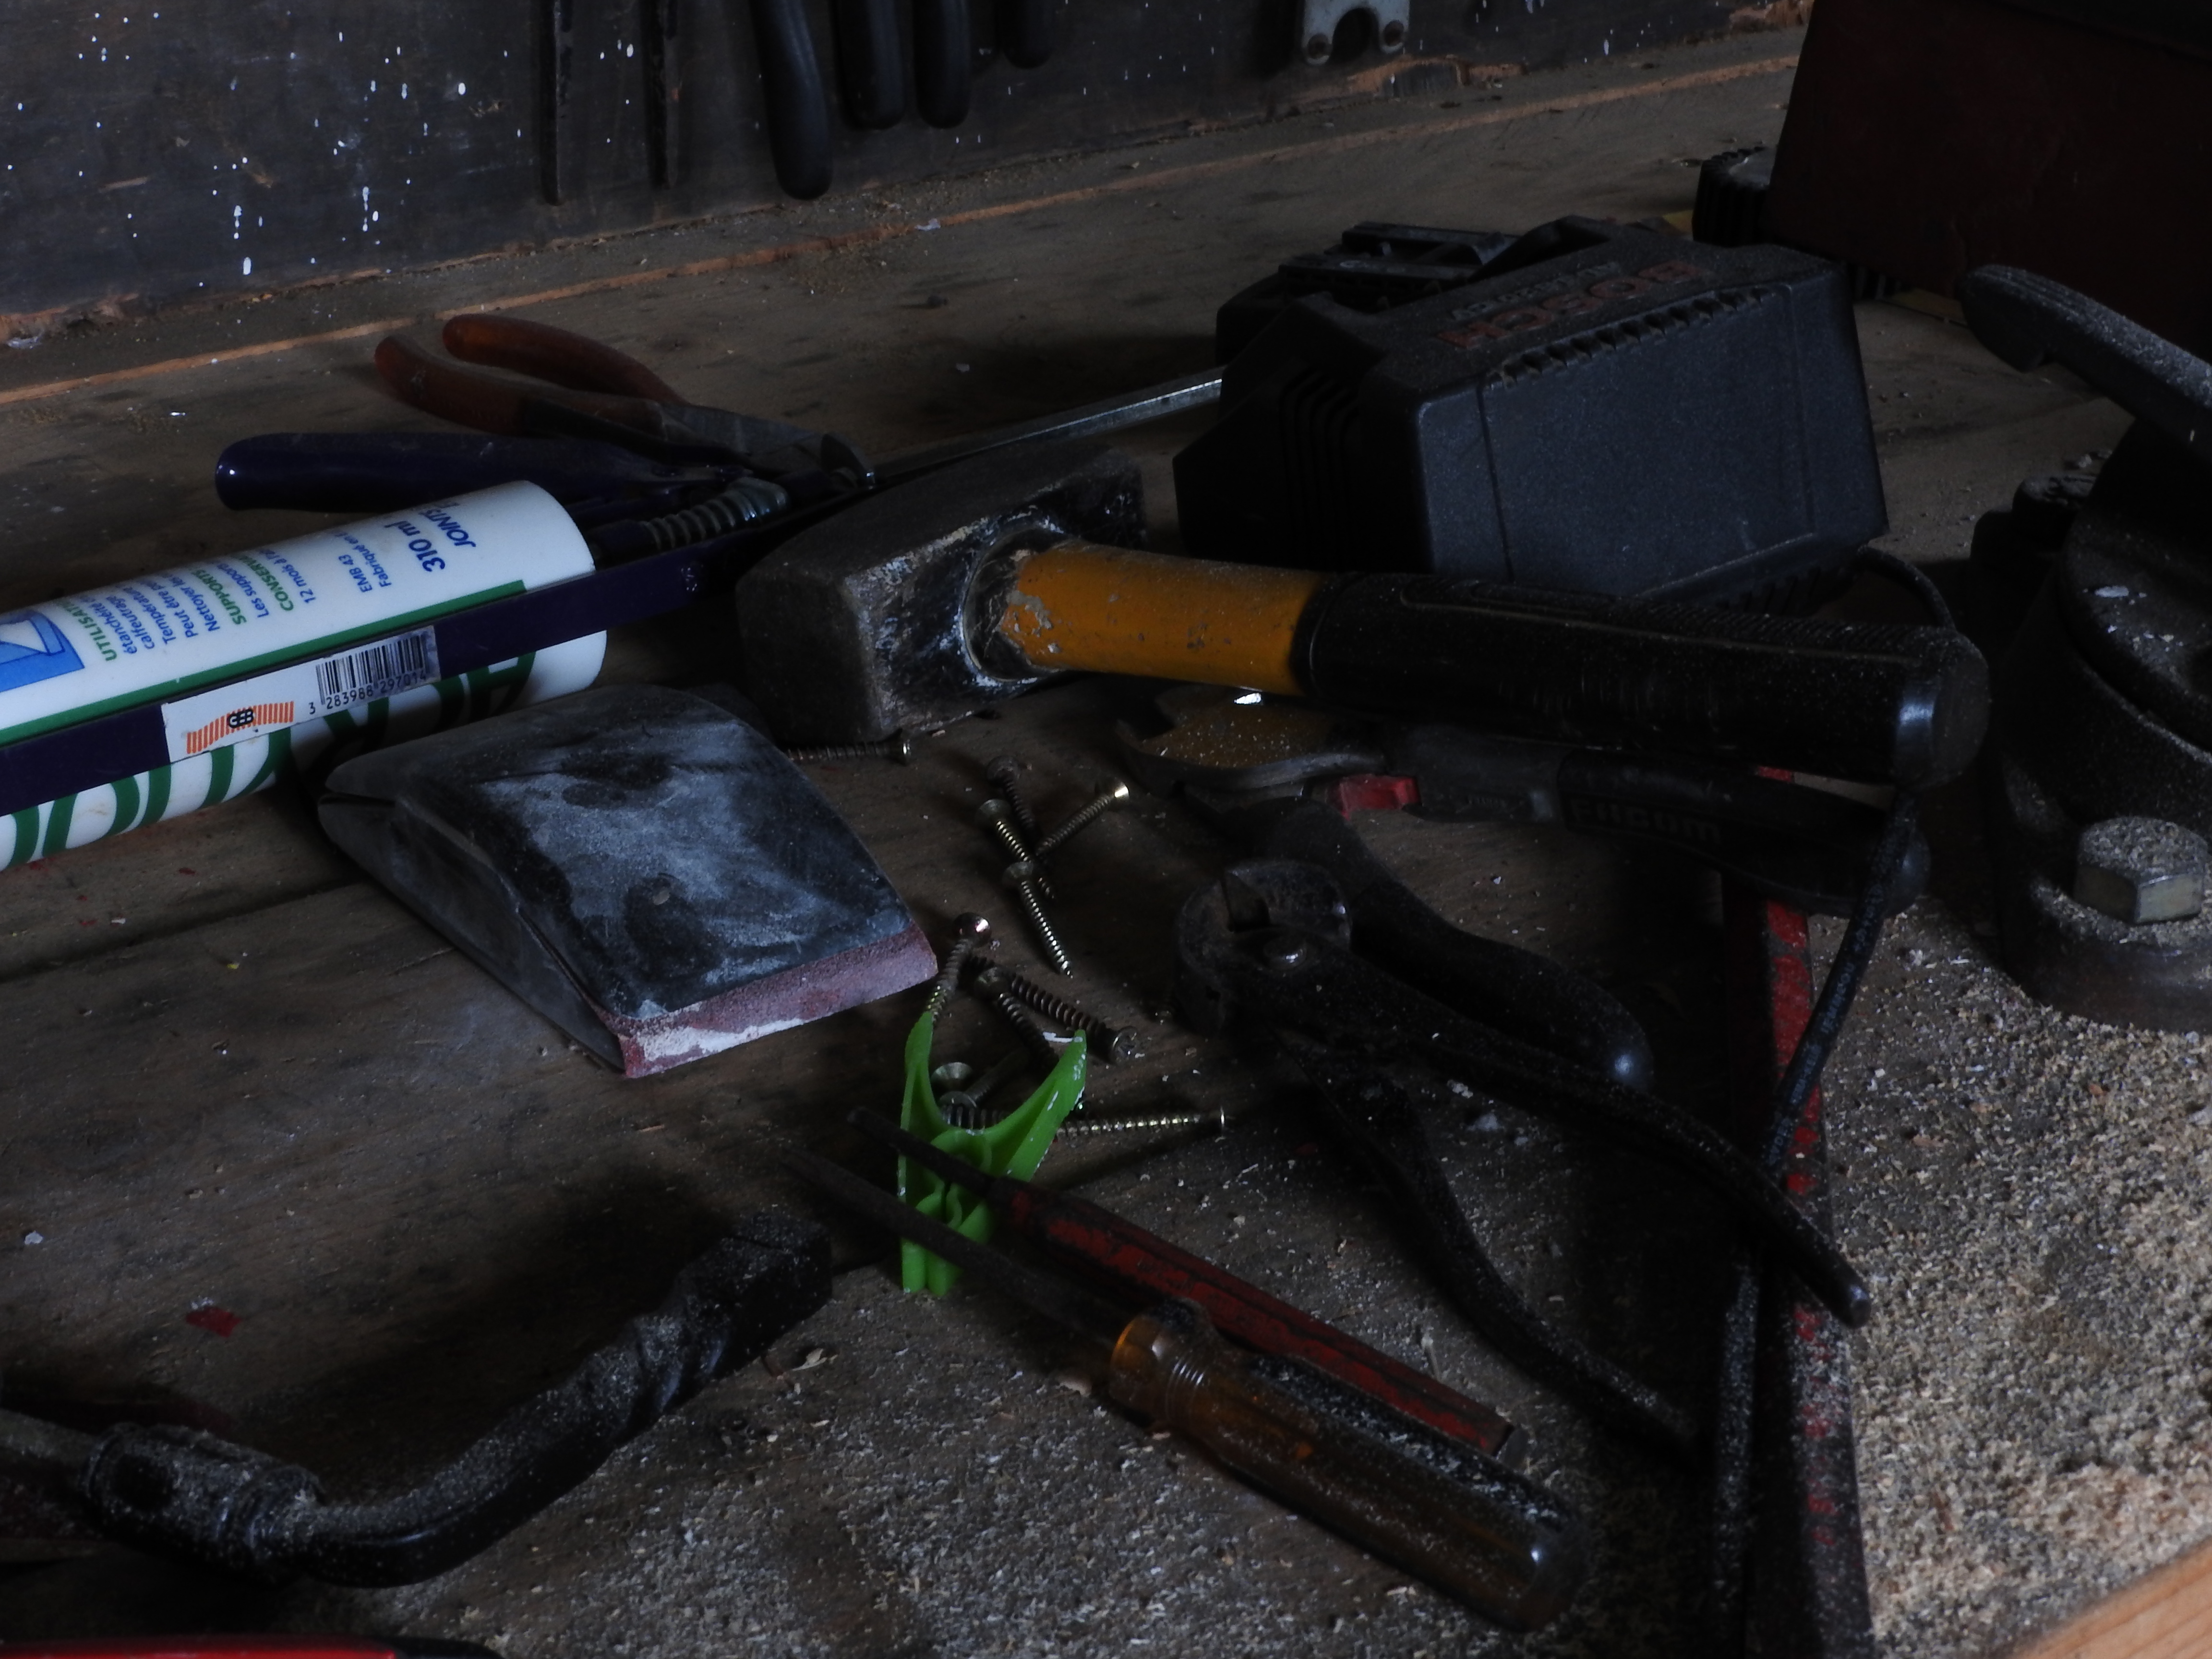
workshop, tools, garage, mechanical, diy